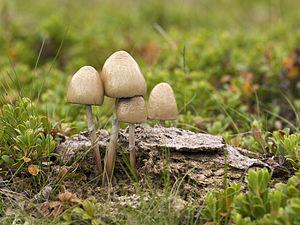
"Un champignon coprophile est un champignon saprophyte qui se nourrit exclusivement ou préférentiellement d'excréments animaux. L'origine étymologique de l'adjectif coprophile est kopros, le mot grec désignant l'excrément et phil qui signifie ""qui aime"".